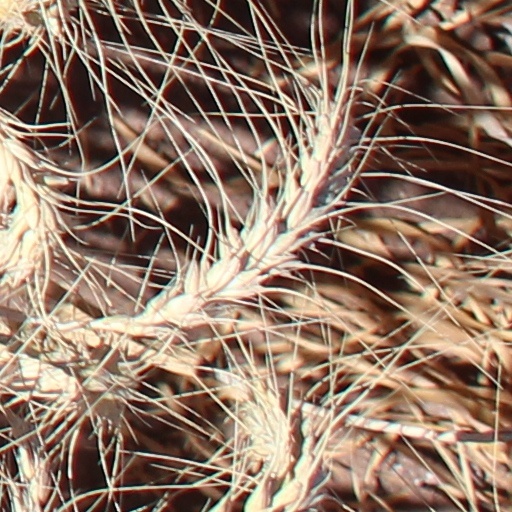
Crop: wheat